Townsville

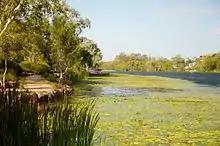
The Ross River that runs through Townsville

Inner-city high-density development has also created population growth and gentrification of the central business district (CBD). One significant contributor to CBD development was the construction of a new rail passenger terminal and re-siting of the railway workshops, releasing prime real estate which formerly belonged to Queensland Rail for the development of residential units, retail projects and a new performing arts centre. The skyline of Townsville's central business district has undergone dramatic changes over the last few years, with a number of new highrise buildings, both commercial and residential, constructed.